Datenklo

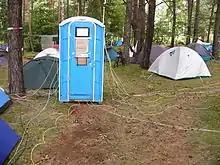
Tents and a "Datenklo" (German, in English "data loo") at the Chaos Communication Camp, Finowfurt 2007

The Datenklo (German) or data toilet (English translation) is a portable toilet cubicle which has been re-purposed to provide connectivity at . This typically includes Wi-Fi and wired communication such as Ethernet. A major event can be served by many data toilets: for example, in 1999 the Chaos Communication Camp had 17 booths.